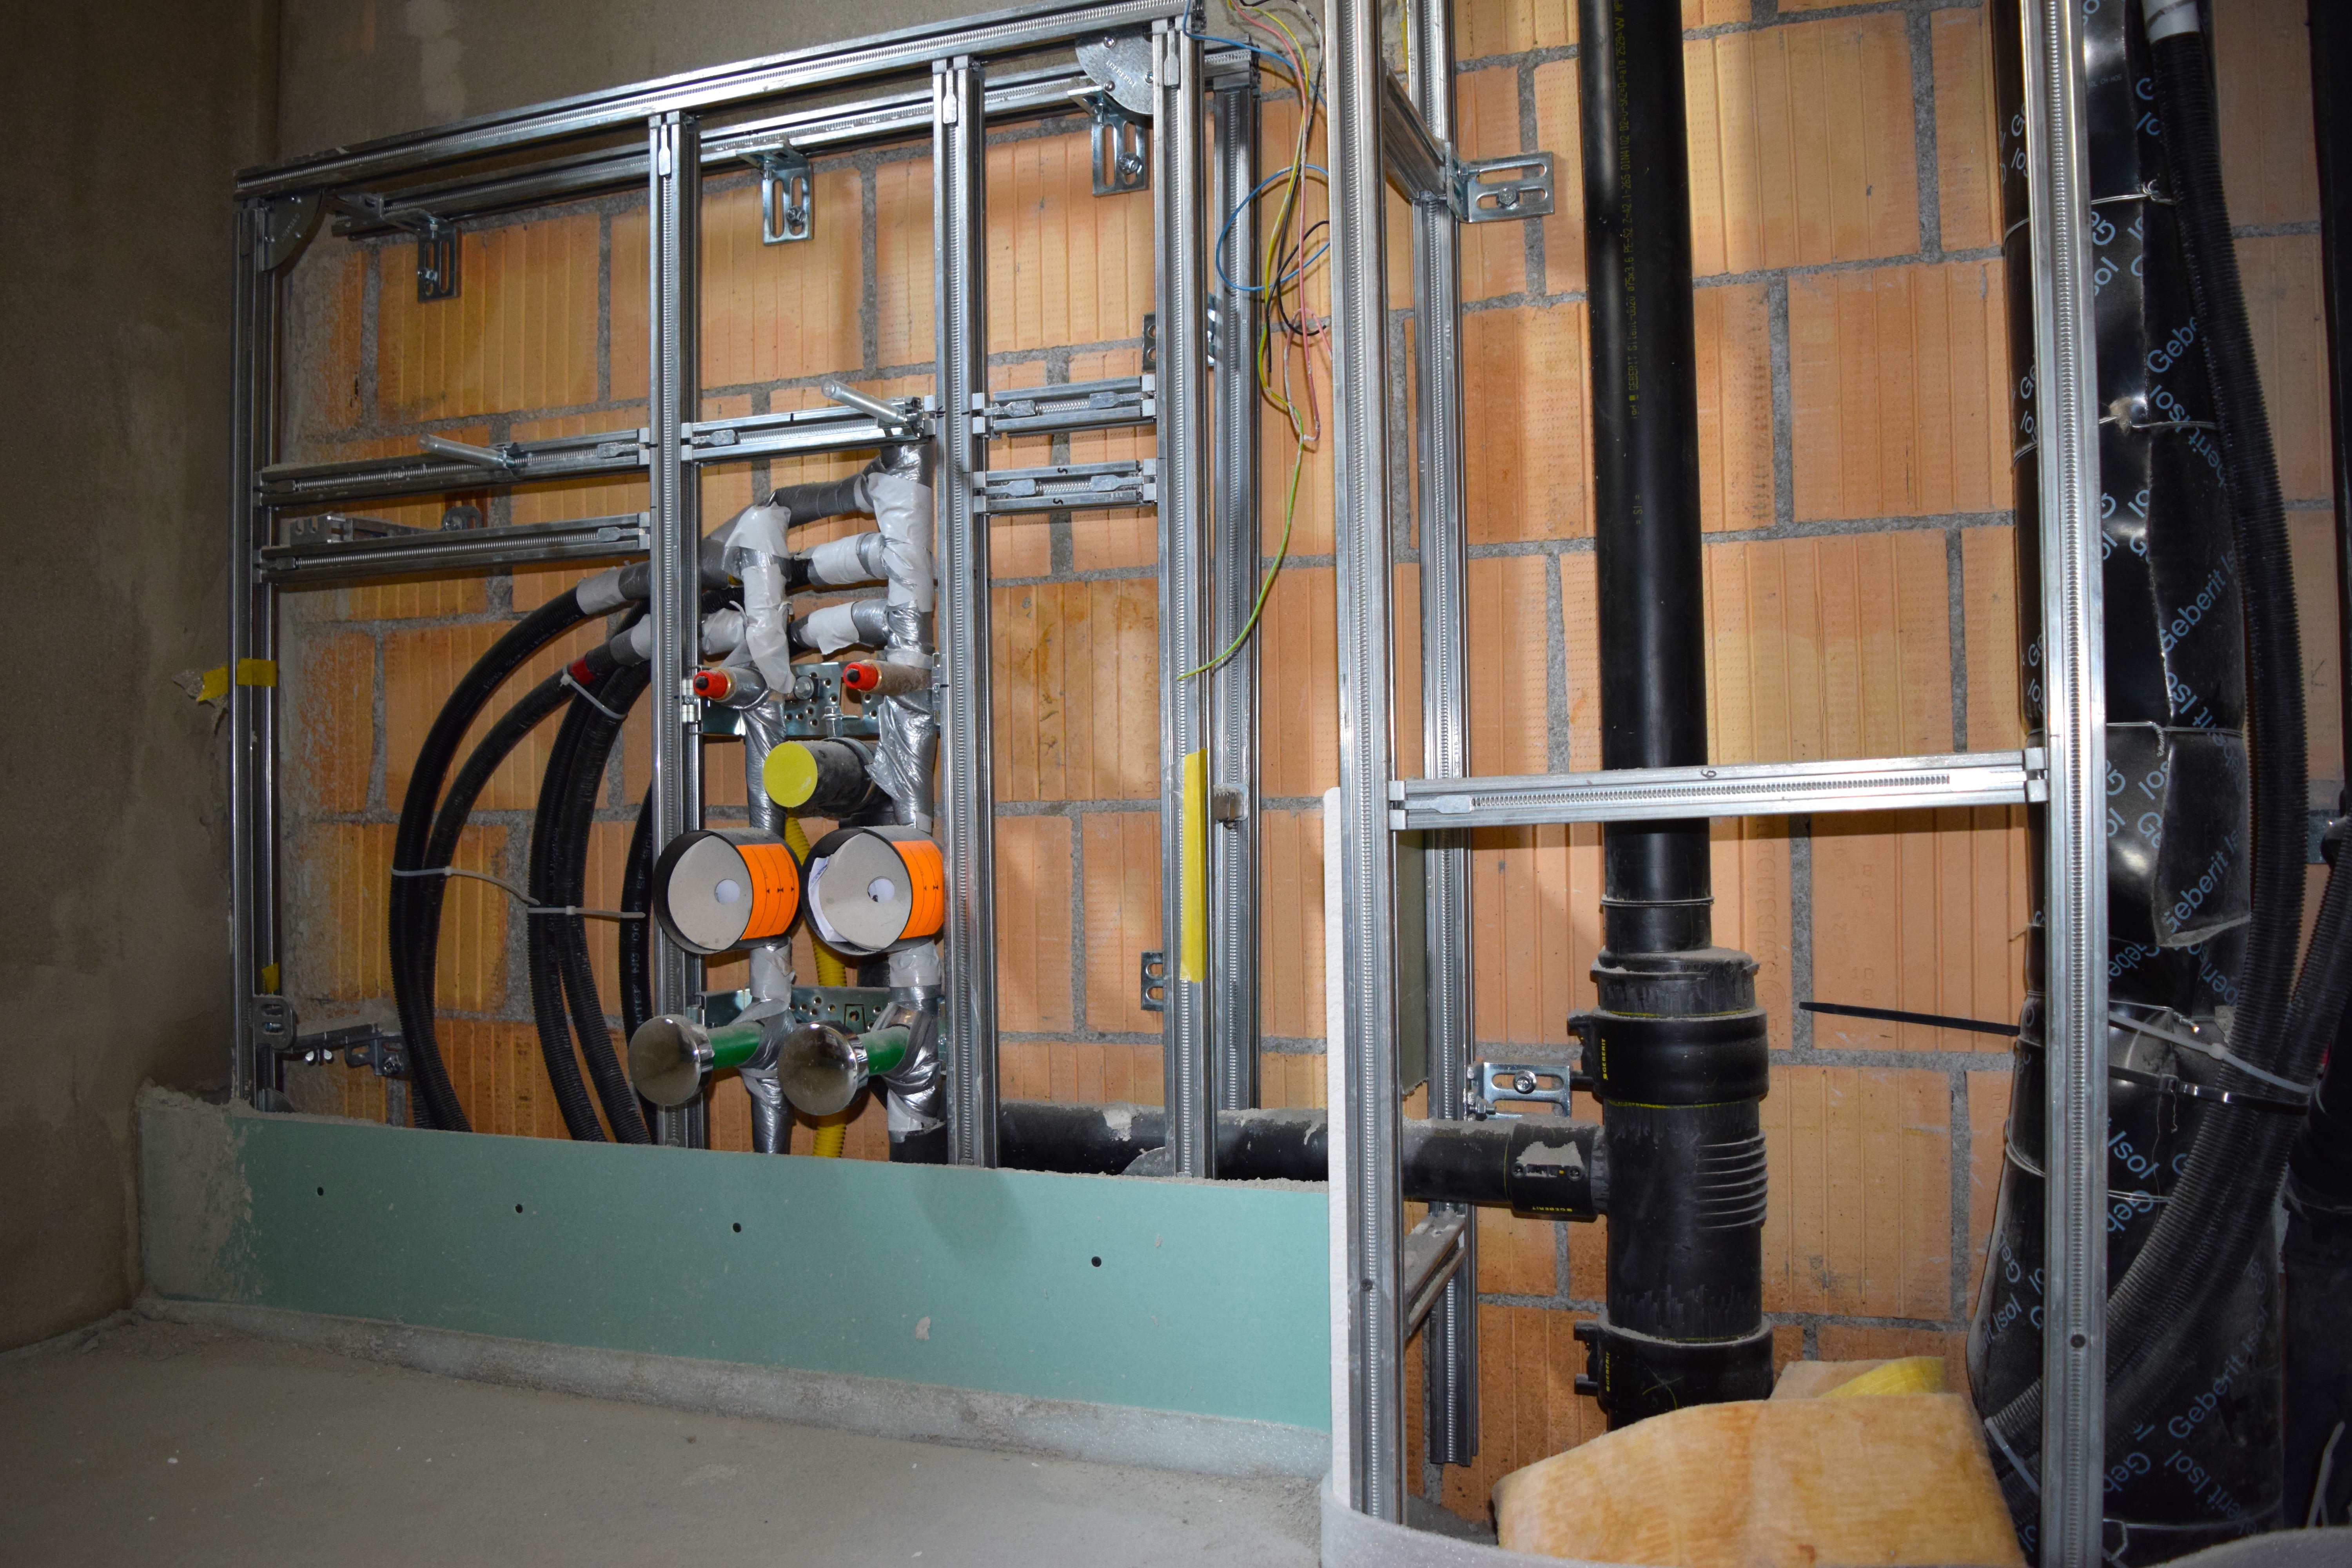
window, home, wall, electricity, room, door, interior design, bathroom, lines, tourist attraction, fittings, house construction, residential construction, electrical wiring, electrical supply